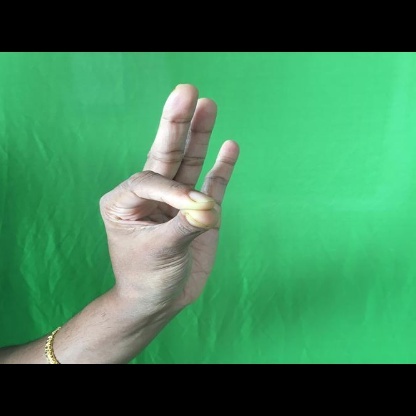
Mudra: Hamsasyam